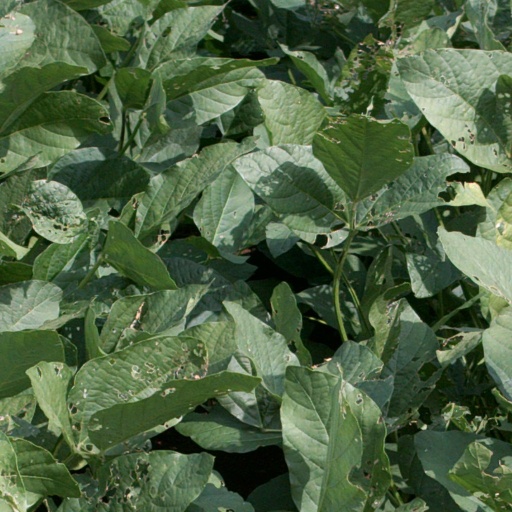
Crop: soybean